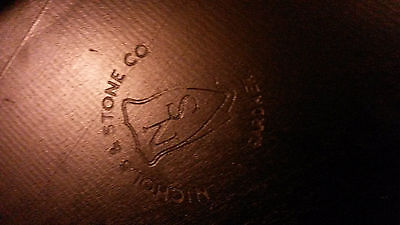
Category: chair